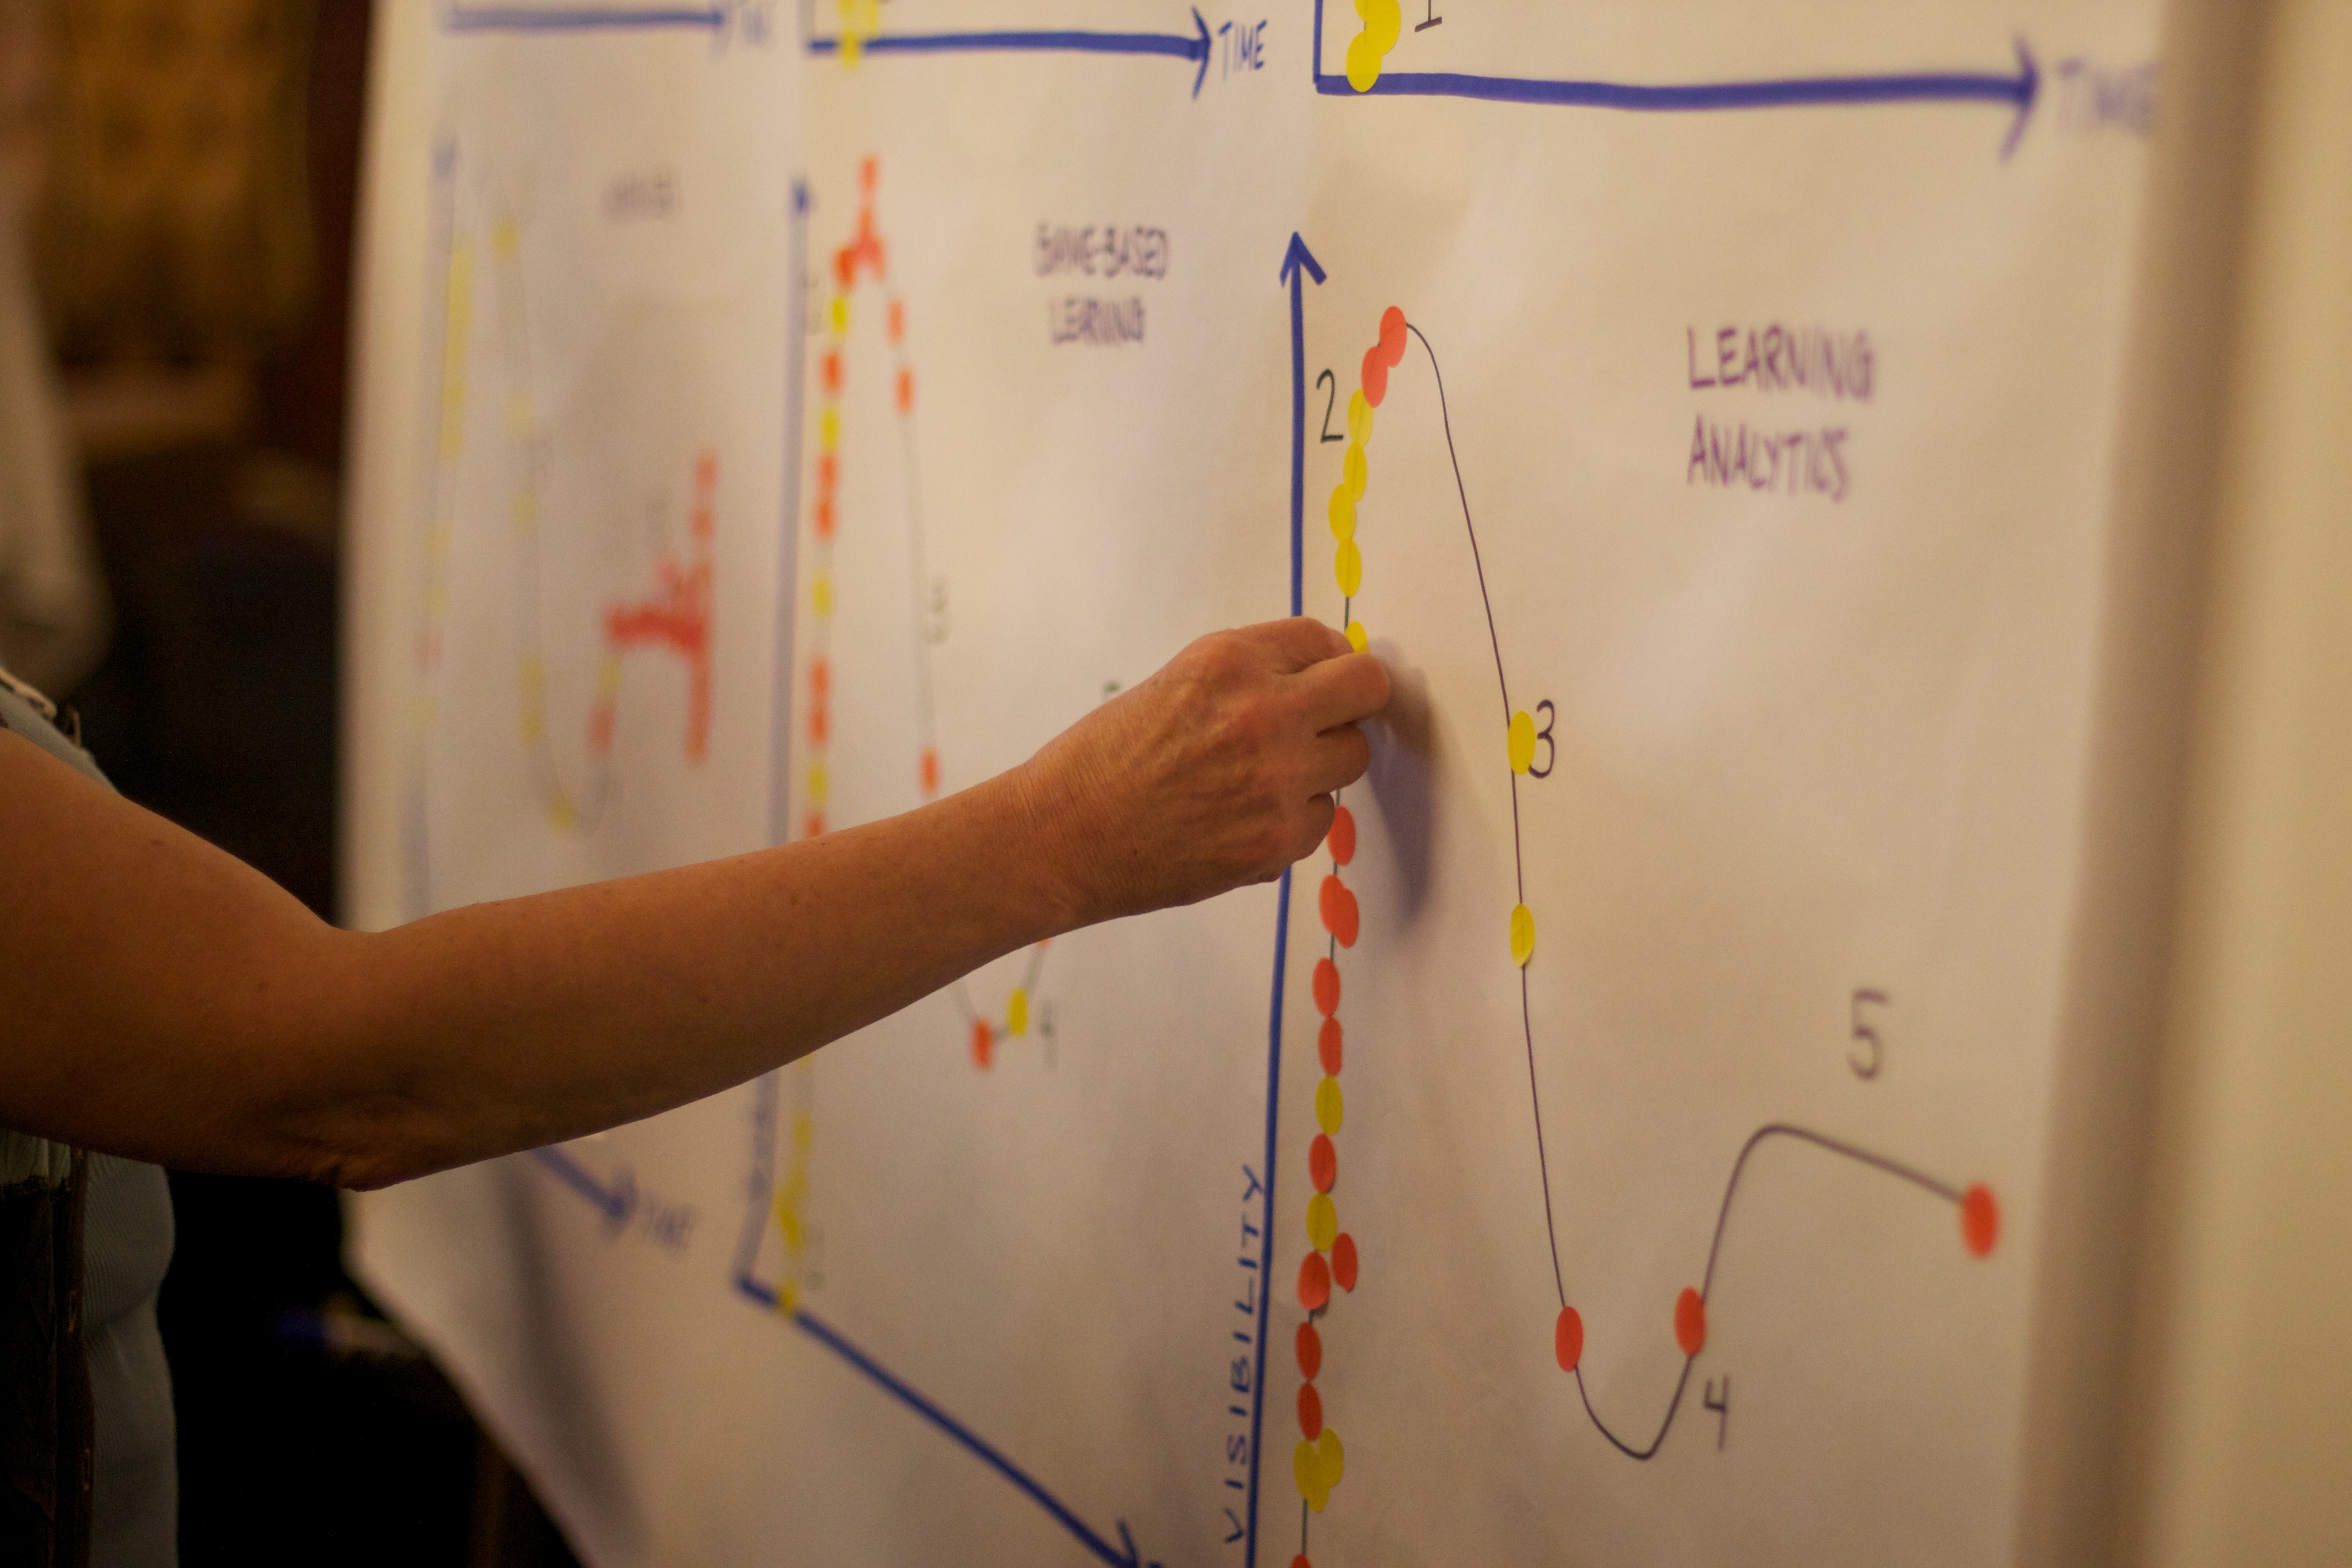
writing, wall, line, electricity, art, design, clab, nmc, electrical wiring, electrical supply